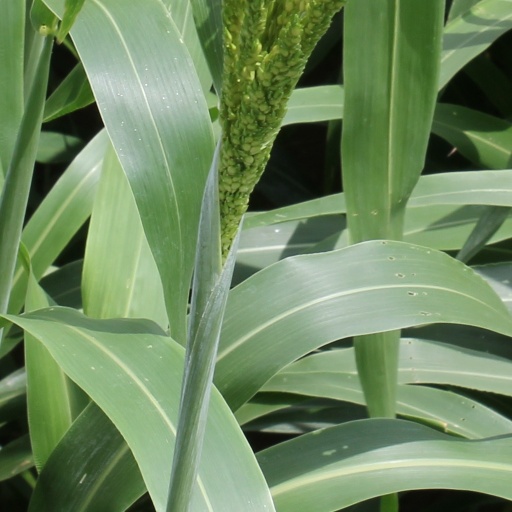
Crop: sorghum